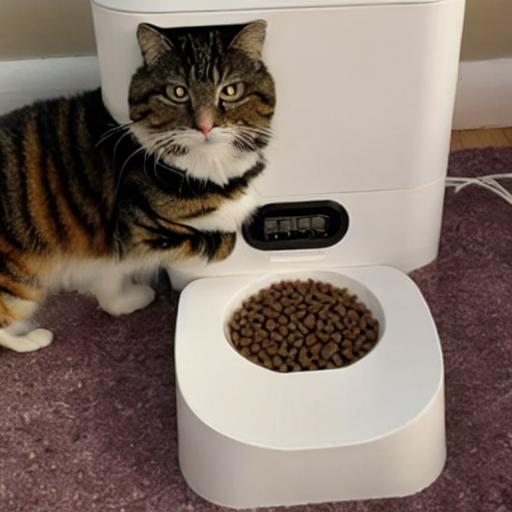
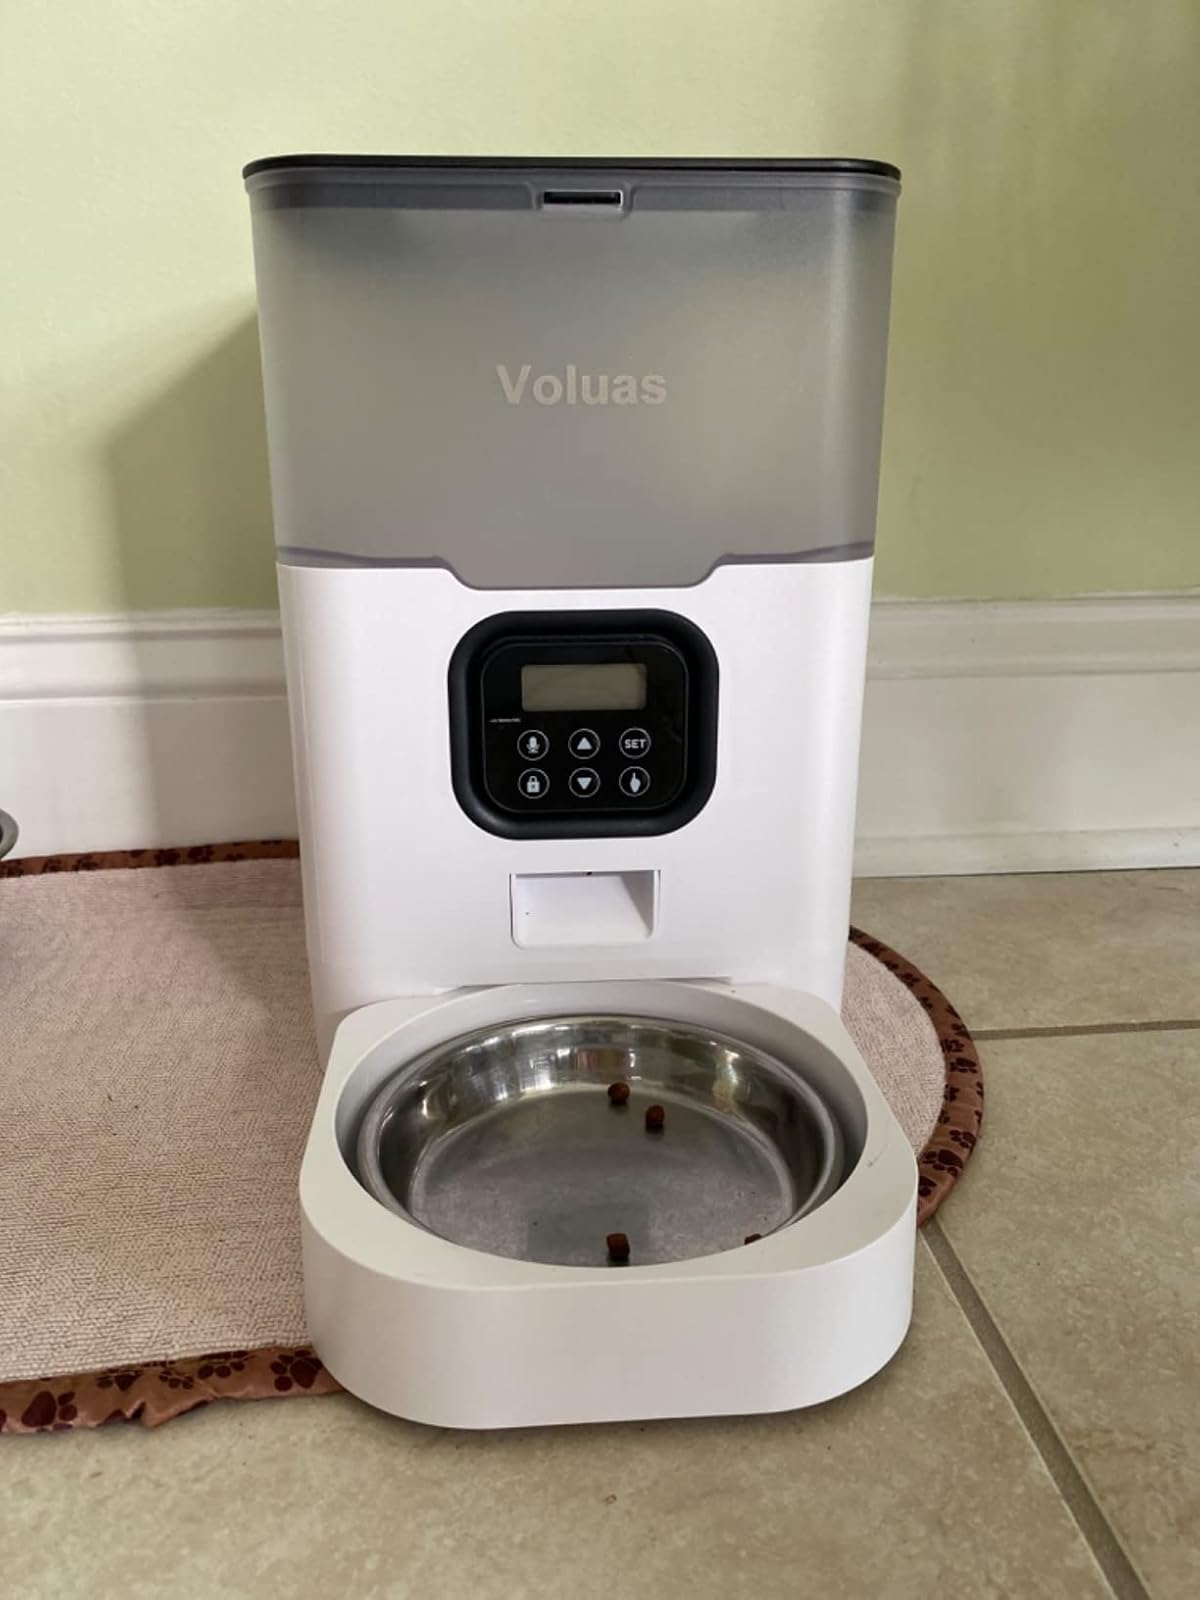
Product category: items_feeder
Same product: no